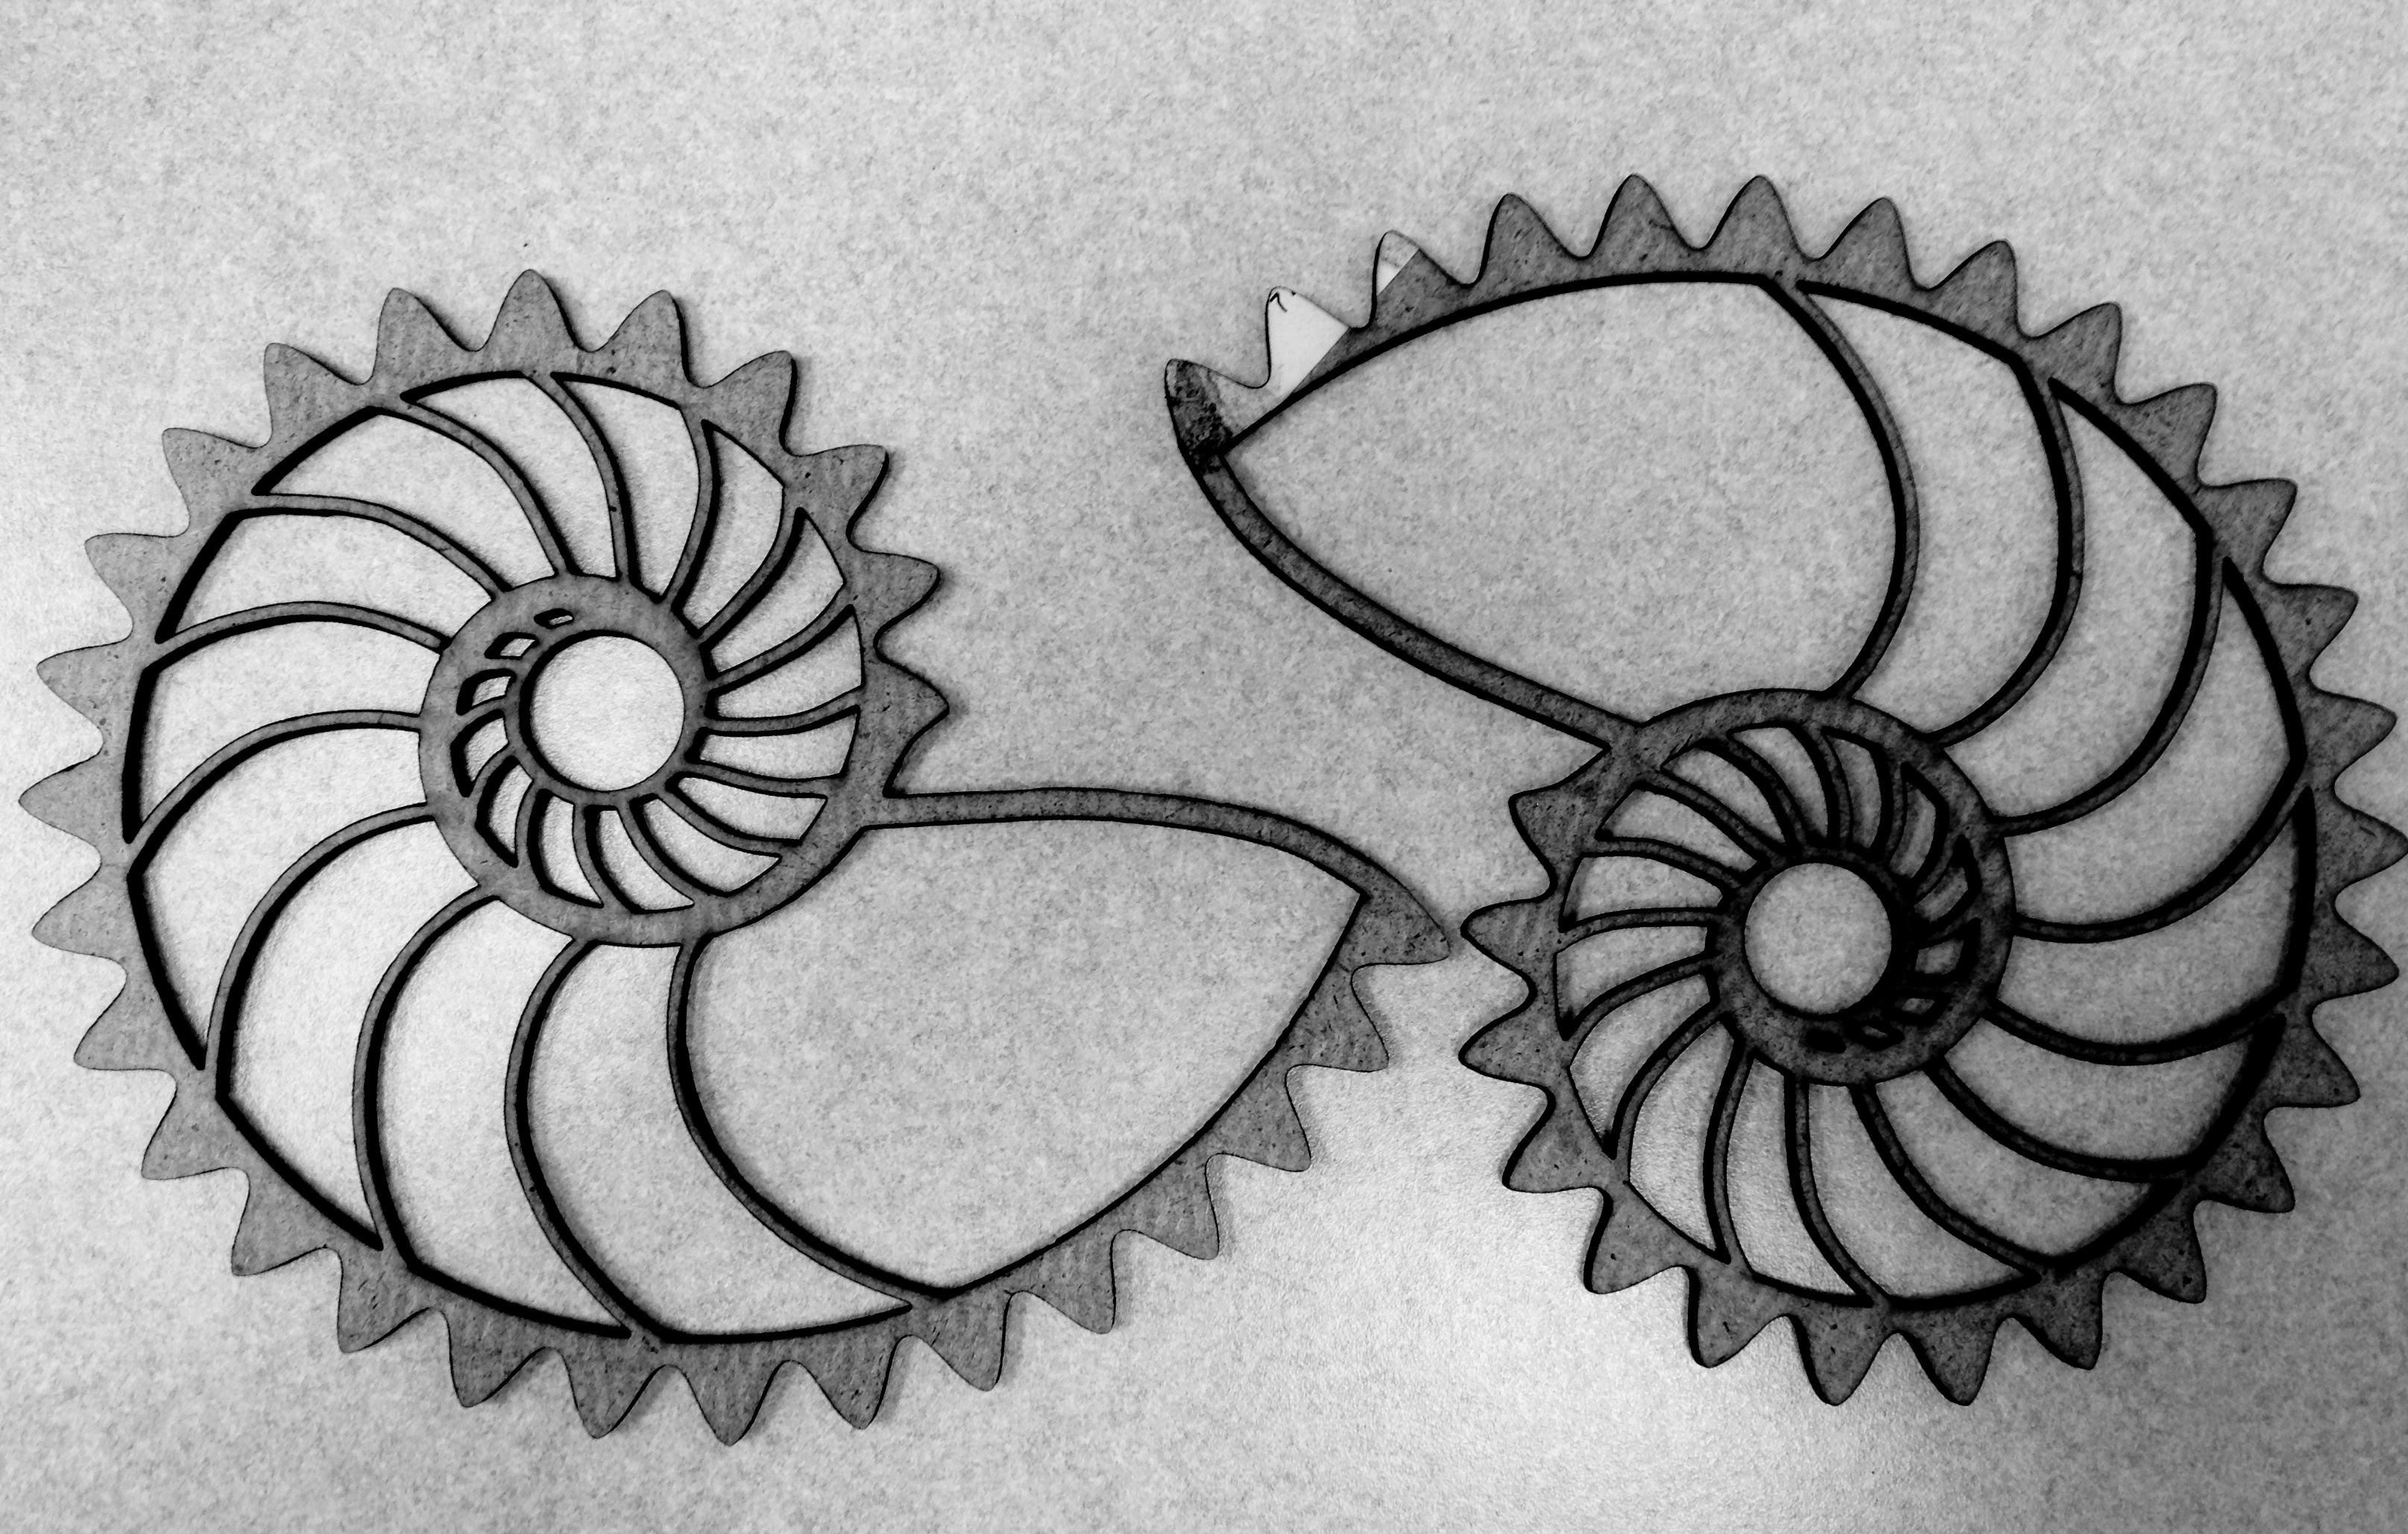
black and white, spiral, pattern, monochrome, circle, art, sketch, drawing, illustration, design, symmetry, opened12, monochrome photography